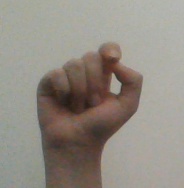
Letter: fa